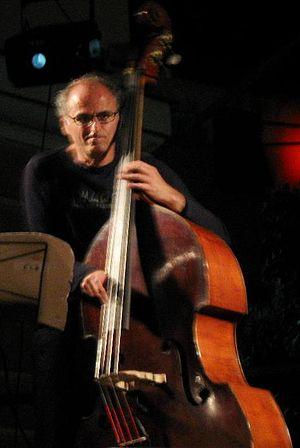
Michel Benita est un contrebassiste français de jazz, né le 29 juillet 1954 à Alger, en Algérie.